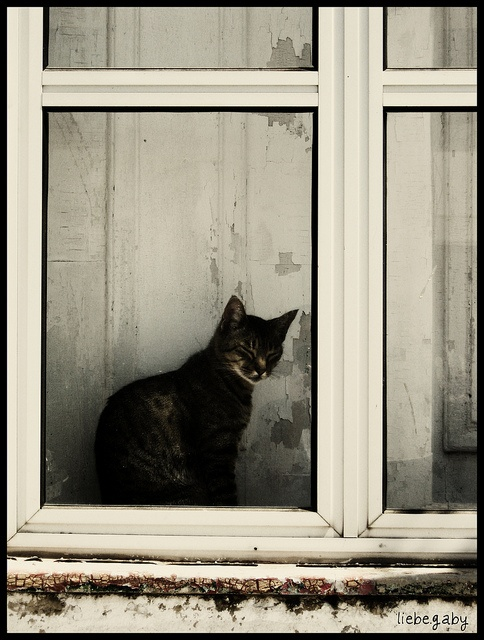
Black and white photograph of a cat in a window.
A tabby cat sitting on a window sill.
A black cat is sitting in a window sill.
A black cat with white chin sitting on a windowsill looking out.
A cat sits in an old window sill snoozing